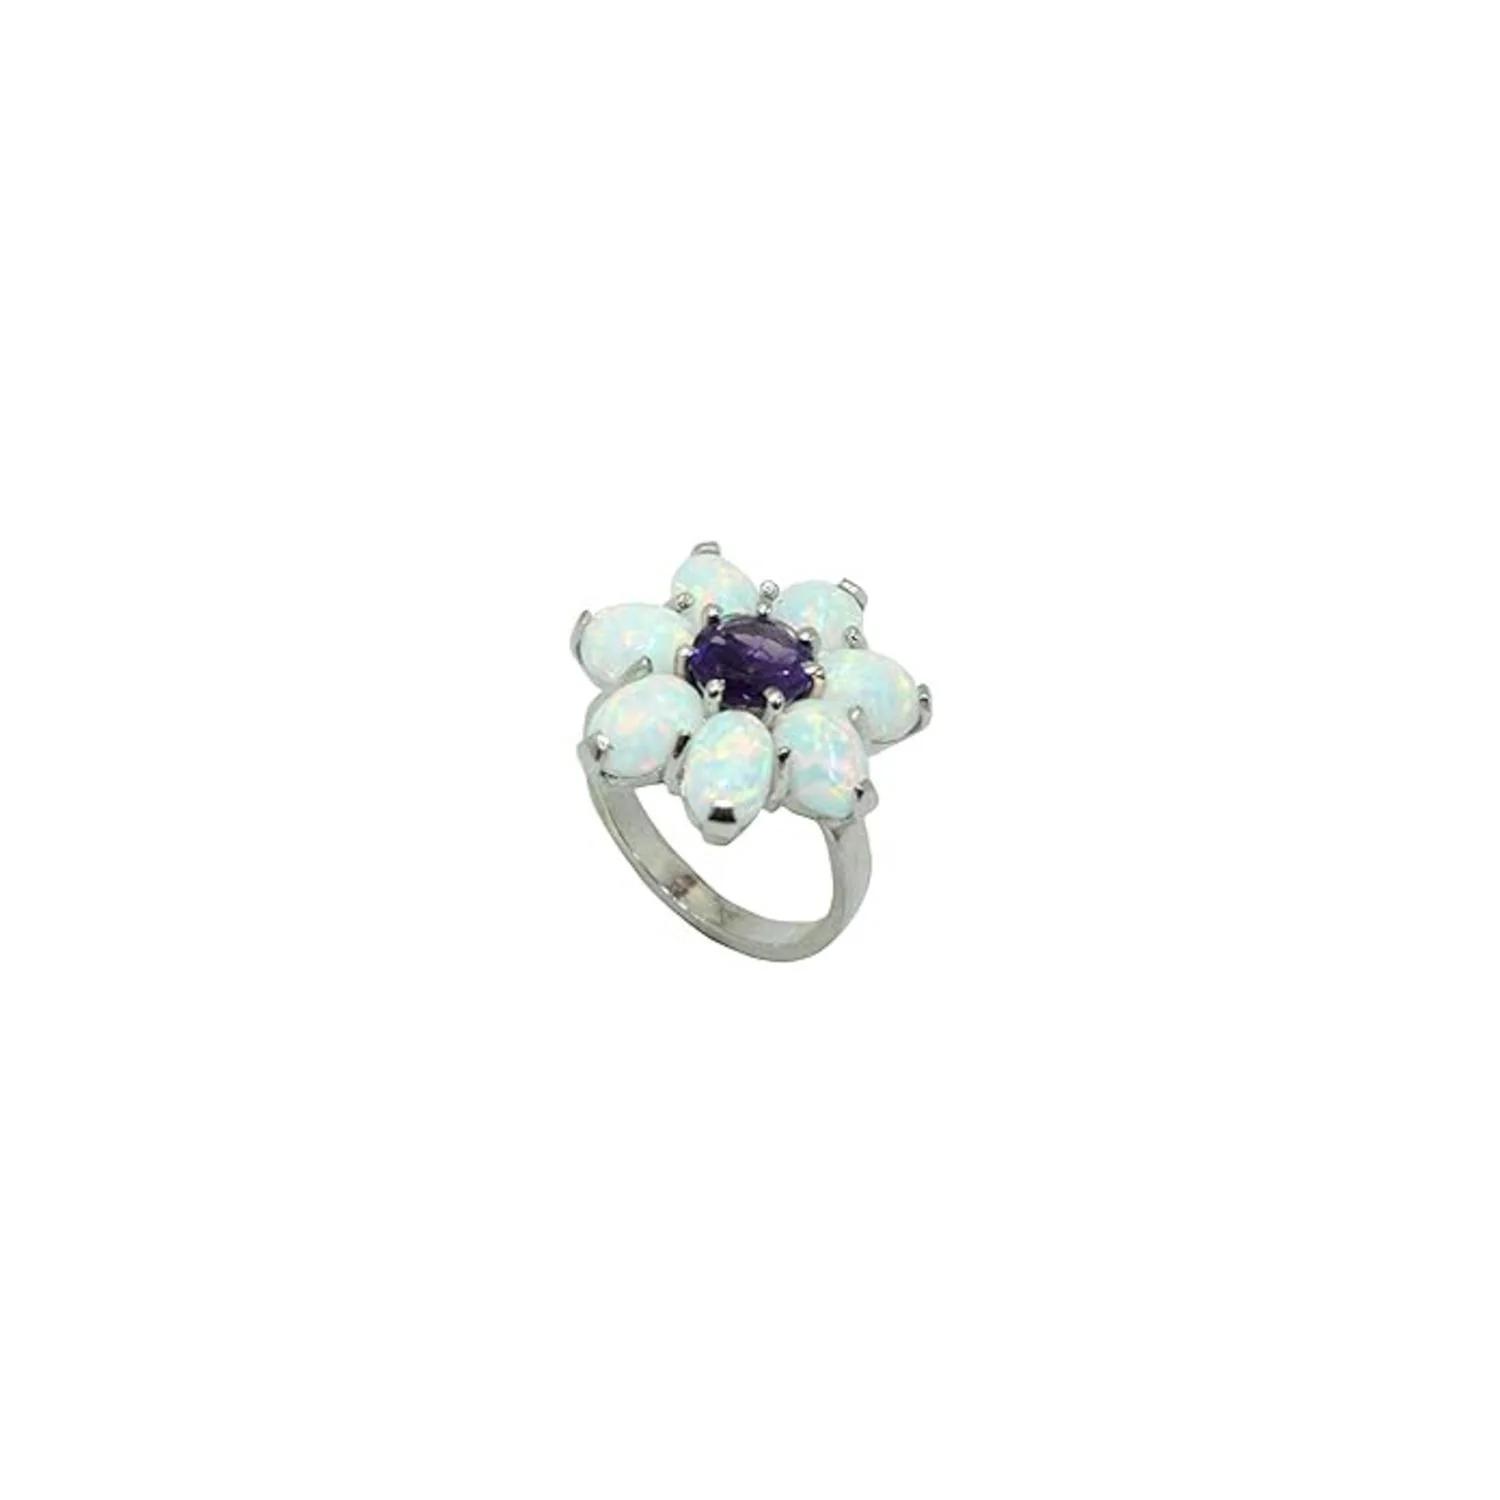
RAJASTHAN GEMS Sterling silver 925 women's ring natural purple amethsyt synthetic opal stones
Type: Rings
Brand: RAJASTHAN GEMS
Price: Rs. 3220
RAJASTHAN GEMS Sterling silver 925 women's ring natural purple amethsyt synthetic opal stones
Features: Made with genuine silver women's ring natural purple amethsyt synthetic opal stones,BEAUTY- Very feminine, this must-have design can be worn on any Occasion to boost up your style factor and enhance the ultra beauty factor. Indian, or Western,Perfect gift for any occasion for yourself and your dear ones,Main Stone:Amethsyt